Exilarch

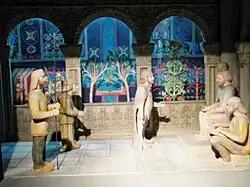
An exhibit depicting Exilarch Huna at the Beit Hatfutsot

The exilarch was the leader of the Jewish community in Mesopotamia (modern-day Iraq) during the eras of the Parthians, Sasanians and Abbasid Caliphate up until the Mongol invasion of Baghdad in 1258, with intermittent gaps due to ongoing political developments. The exilarch was regarded by the Jewish community as the royal heir of the House of David and held a place of prominence as both a rabbinical authority and as a noble within the Persian and Arab court.